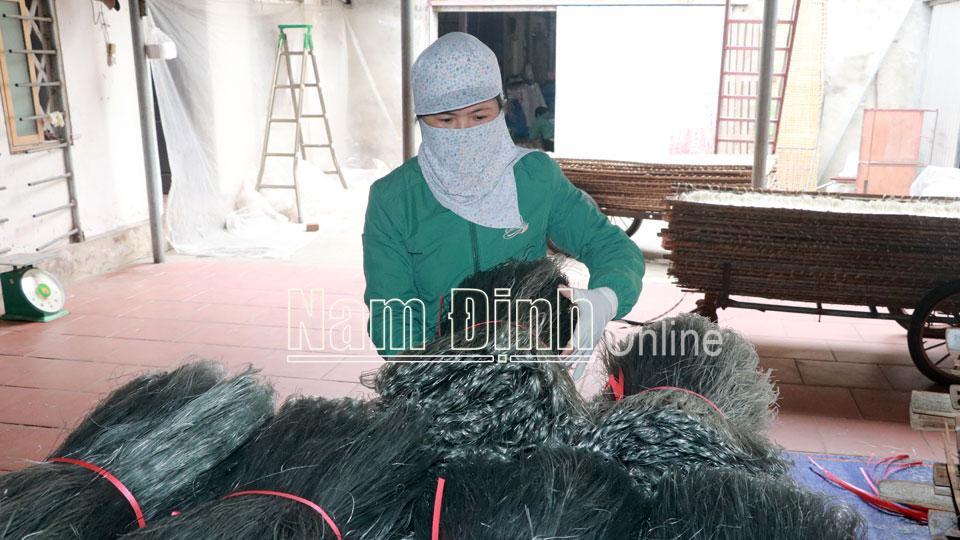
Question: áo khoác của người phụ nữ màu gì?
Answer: màu xanh lá